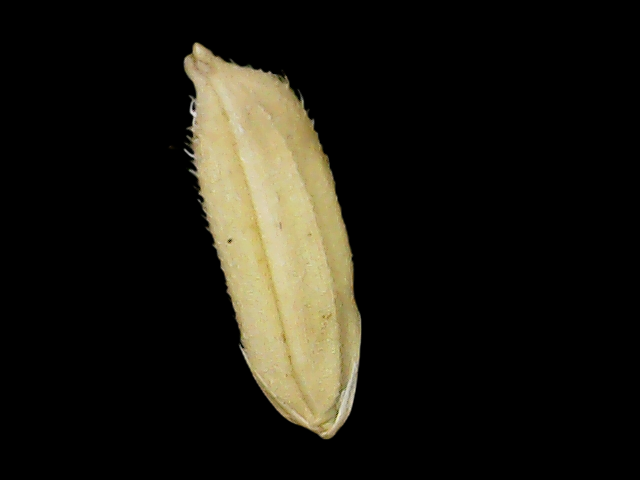
Rice variety: Binadhan11